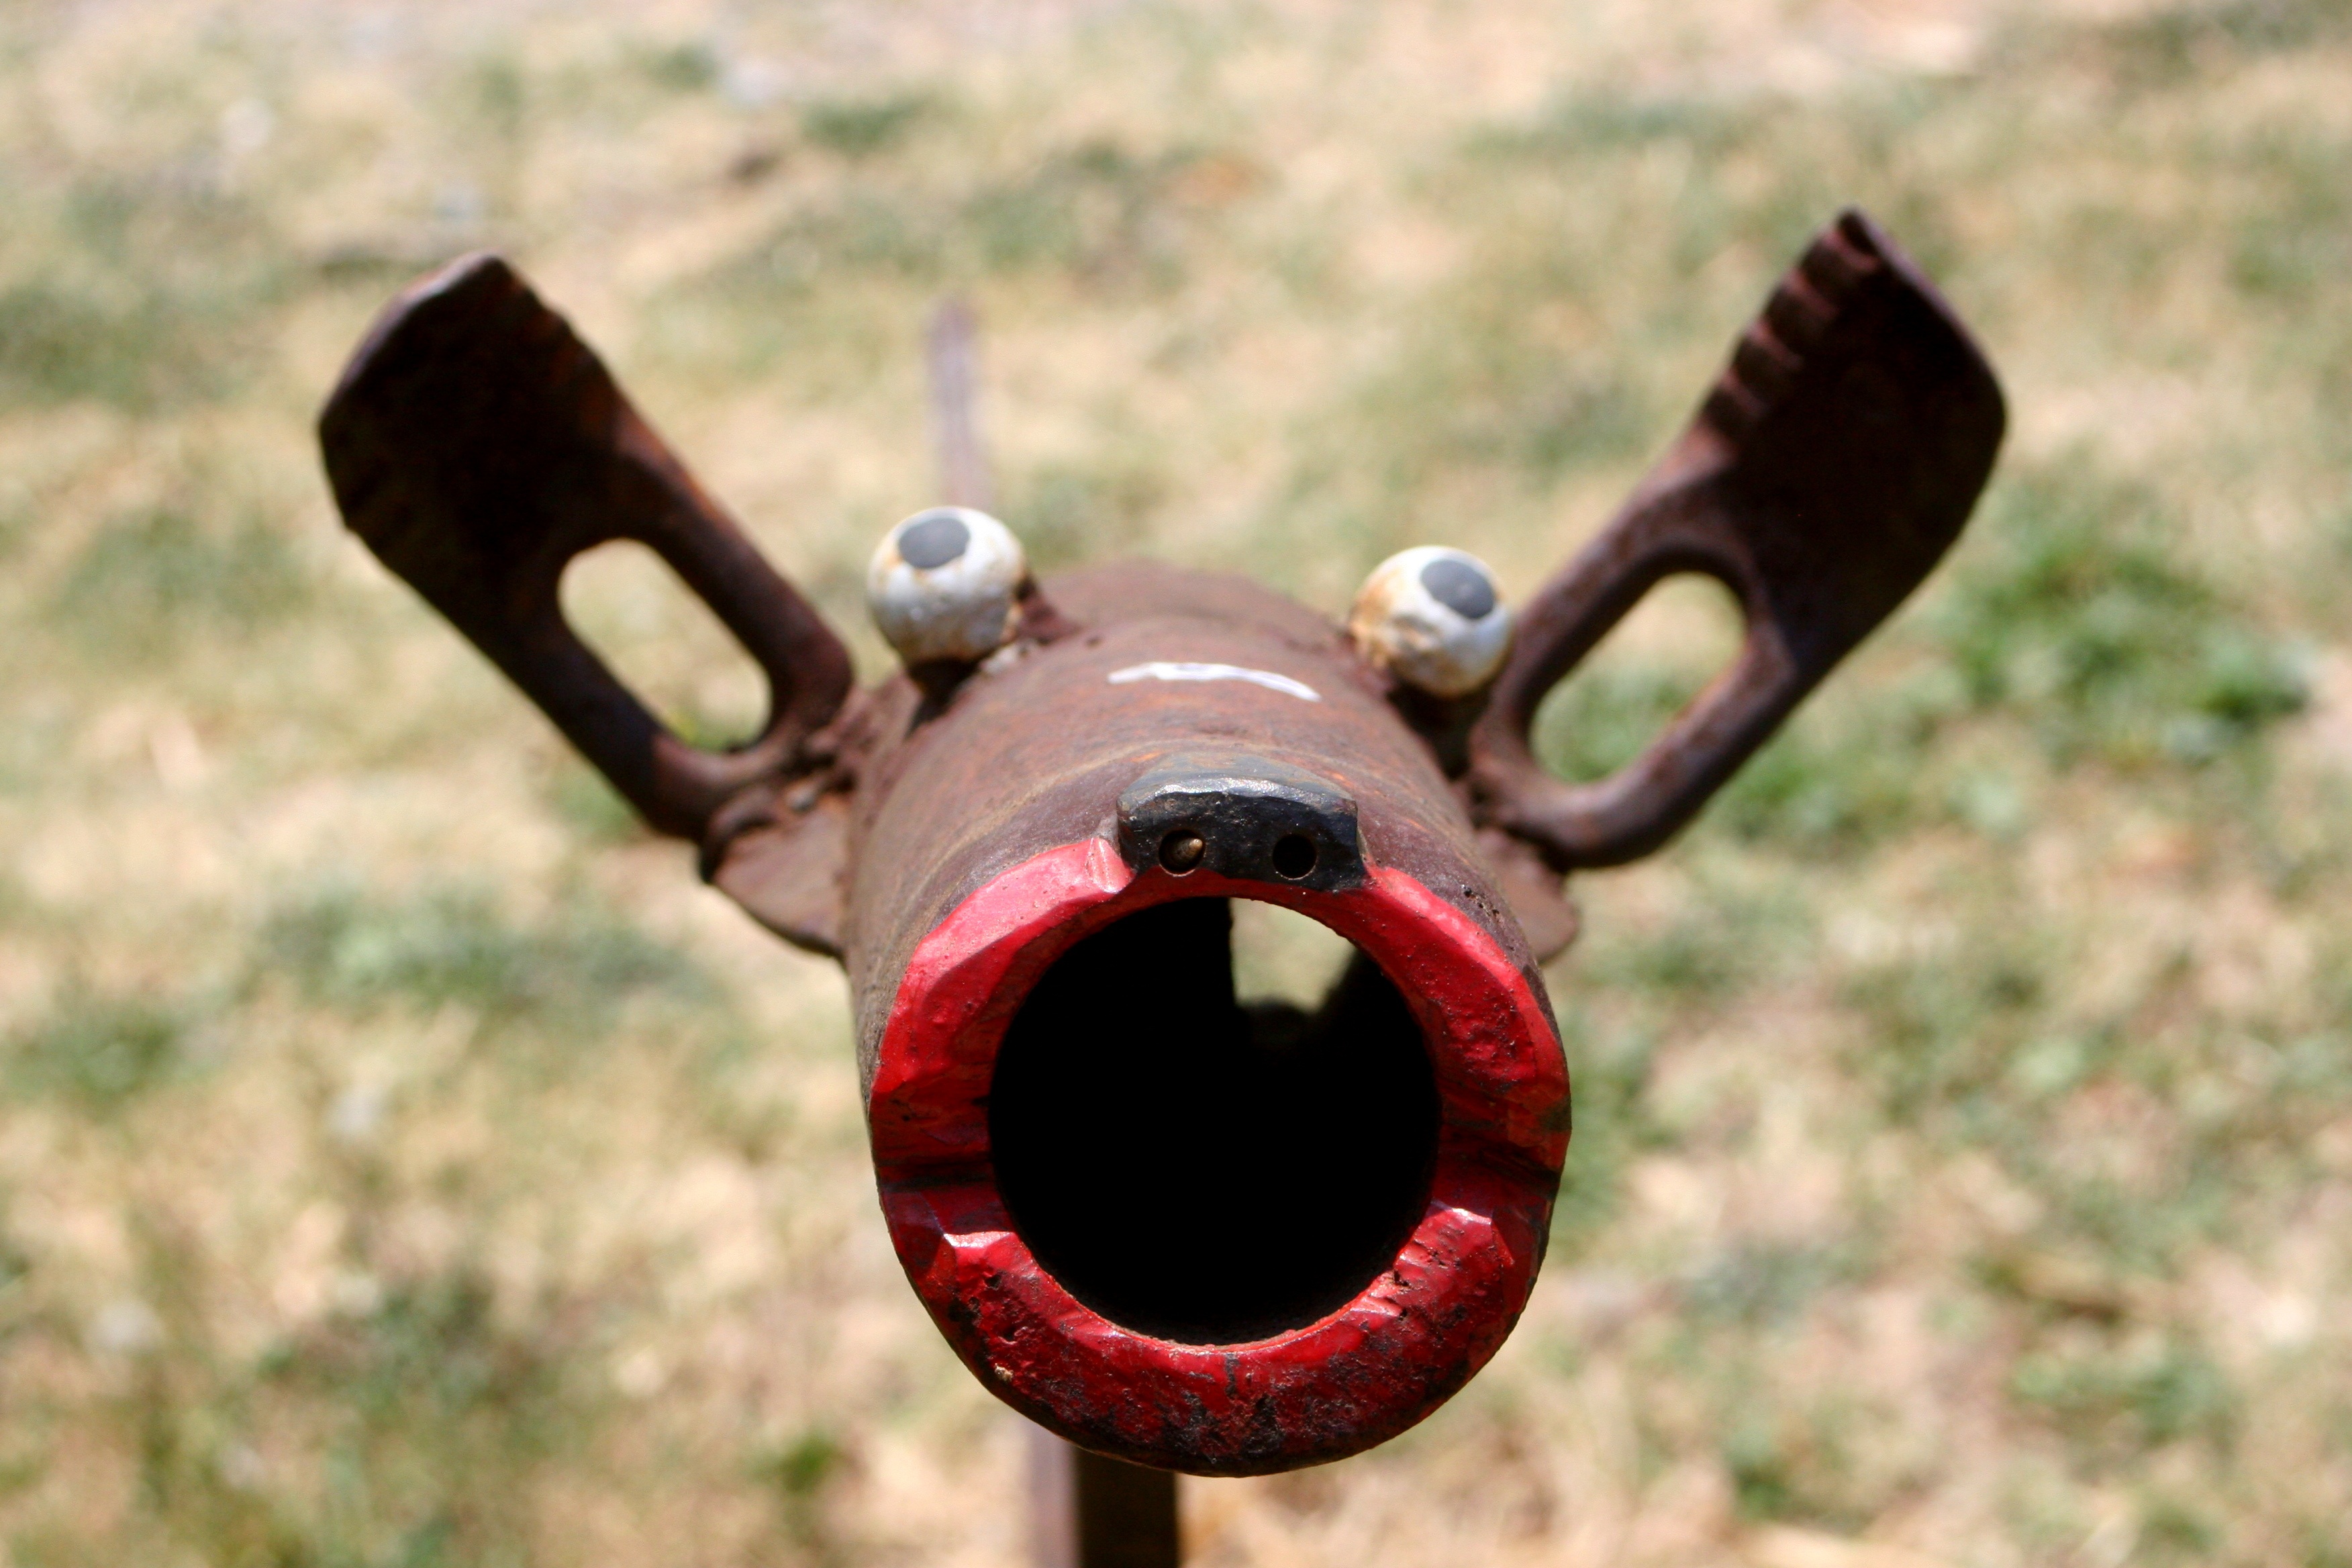
old, vacation, travel, france, environment, horn, portrait, metal, holiday, mammal, welding, playing, craft, lifestyle, leisure, smiling, smile, cheerful, outdoors, art, fun, happy, happiness, cool, selfie, singing, funny, crazy, new, different, joy, why, iron, fantasy, fr, languedoc, enjoyment, joyful, guard, hello, feedback, enjoy, hi, friday, positive, reuse, summer fun, contact us, canal du midi, old tools, hallo, old parts, impulsive, see me, for fun, redesign, new purpose, old new, having fun, puicheric, recycles